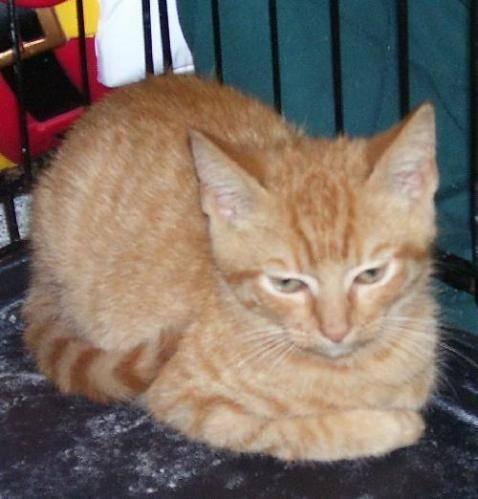
cat